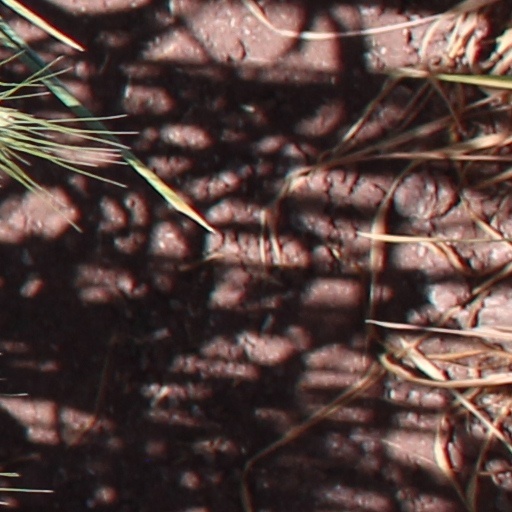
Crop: wheat